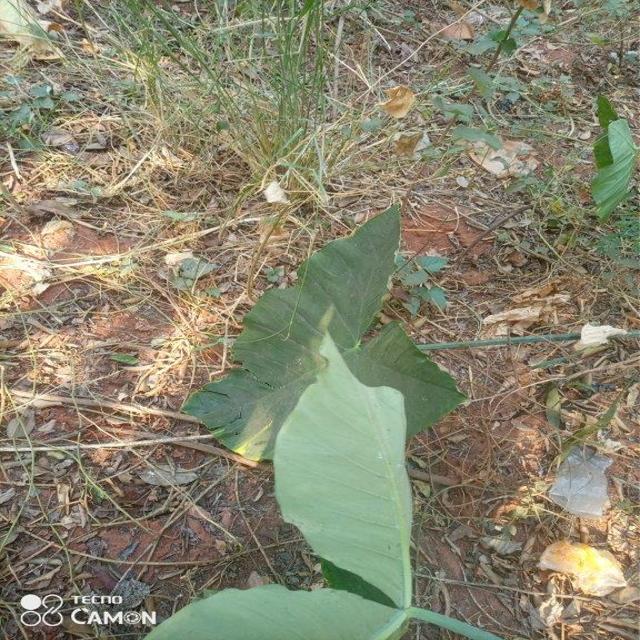
Label: Early_Blight